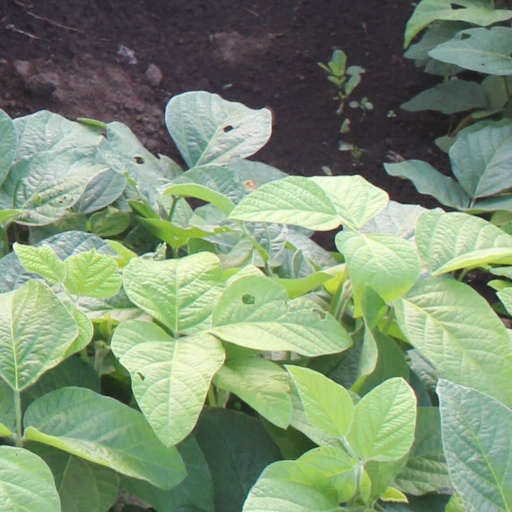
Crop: soybean